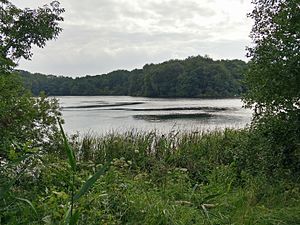
Nørresø (Brahetrolleborg)
Nørresø set fra den nordlige bred i 2015
Nørresø set fra den nordlige bred i 2015
Nørresø ved Brahetrolleborg på Sydvestfyn er på 69,3 ha. I søen ligger øen Lucieø og en ikke navngivet holm. Omkring søen er der en 6 km afmærket rute, men der er bevoksning helt ned til søen, så helt gode udsigtsmuligheder er der ikke.